The Official Marvel Graphic Novel Collection

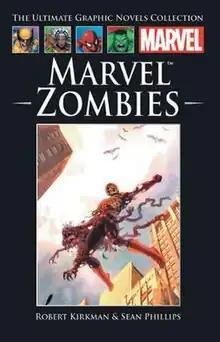
Issue 22, Volume 48: "Marvel Zombies"

The Official Marvel Graphic Novel Collection (also referred to as The Ultimate Graphic Novels Collection) is a fortnightly partwork magazine published by Hachette Partworks. The series is a collection of special edition hardback graphic novels, collecting all the parts in a story arc for one of Marvel's best known superheroes, often a fan-favourite or "important" story from Marvel comics lore.